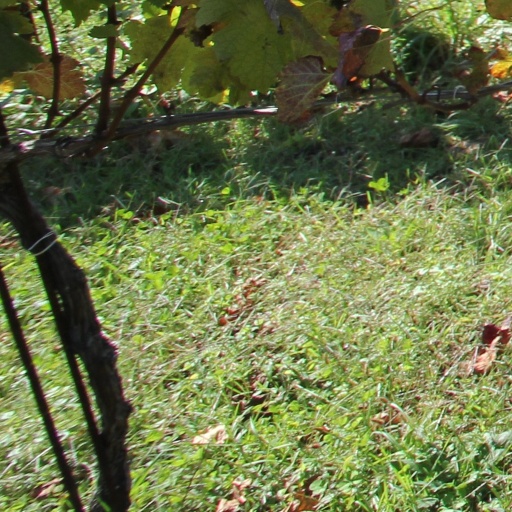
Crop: grape